Ignazio La Russa

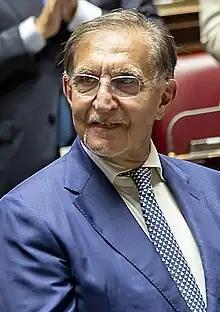
La Russa in 2023

Ignazio Benito Maria La Russa (born 18 July 1947) is an Italian politician who is serving as president of the Senate of the Republic since 13 October 2022. He is the first politician with a neo-fascist background to hold the position of President of the Senate, the second highest-ranking office of the Italian Republic.